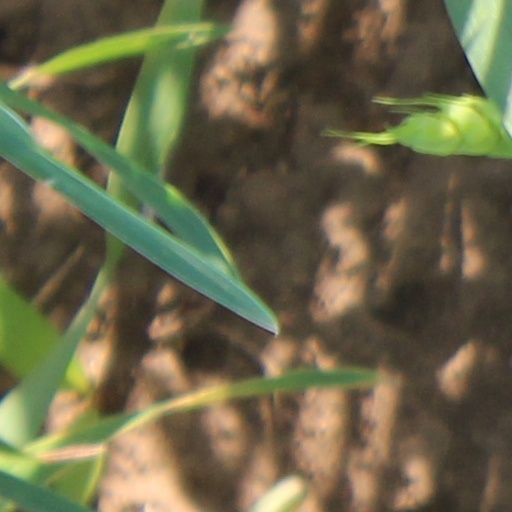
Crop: wheat